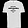
Label: T - shirt / top